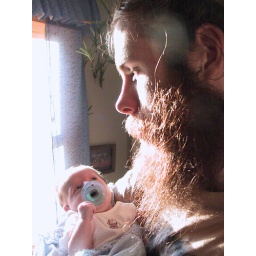
My brother Brian and his daughter Zara at their kitchen window in Murpysboro IL.